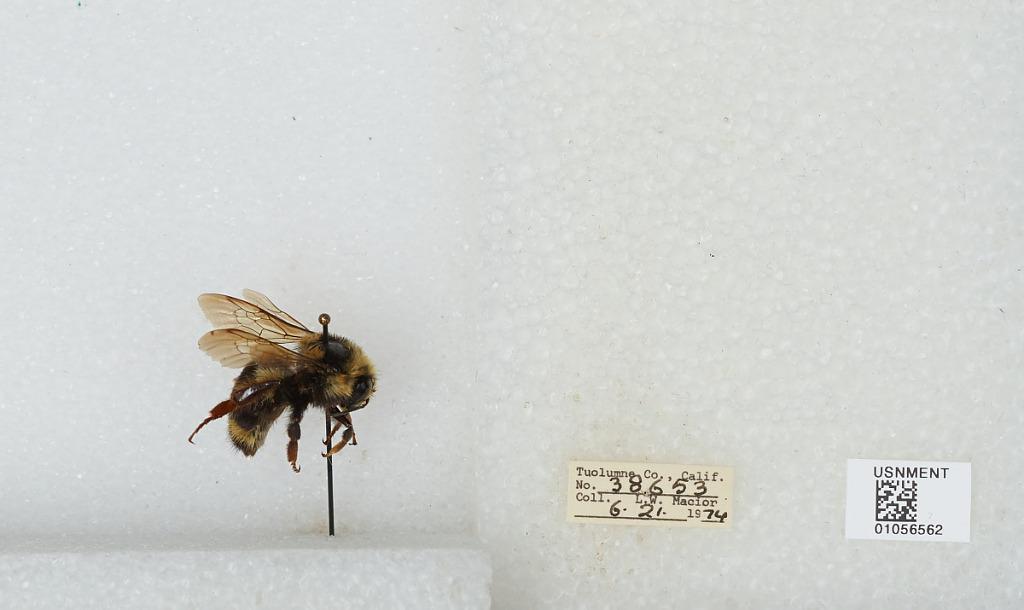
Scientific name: Bombus bifarius nearcticus
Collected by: L. Macior
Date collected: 1974-6-21
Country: United States
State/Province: California
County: Tuolumne
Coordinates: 38.02, -119.94